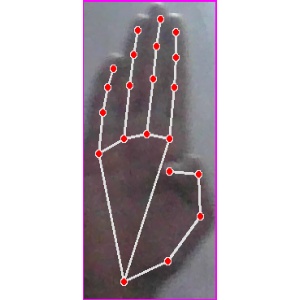
अक्षर: झ